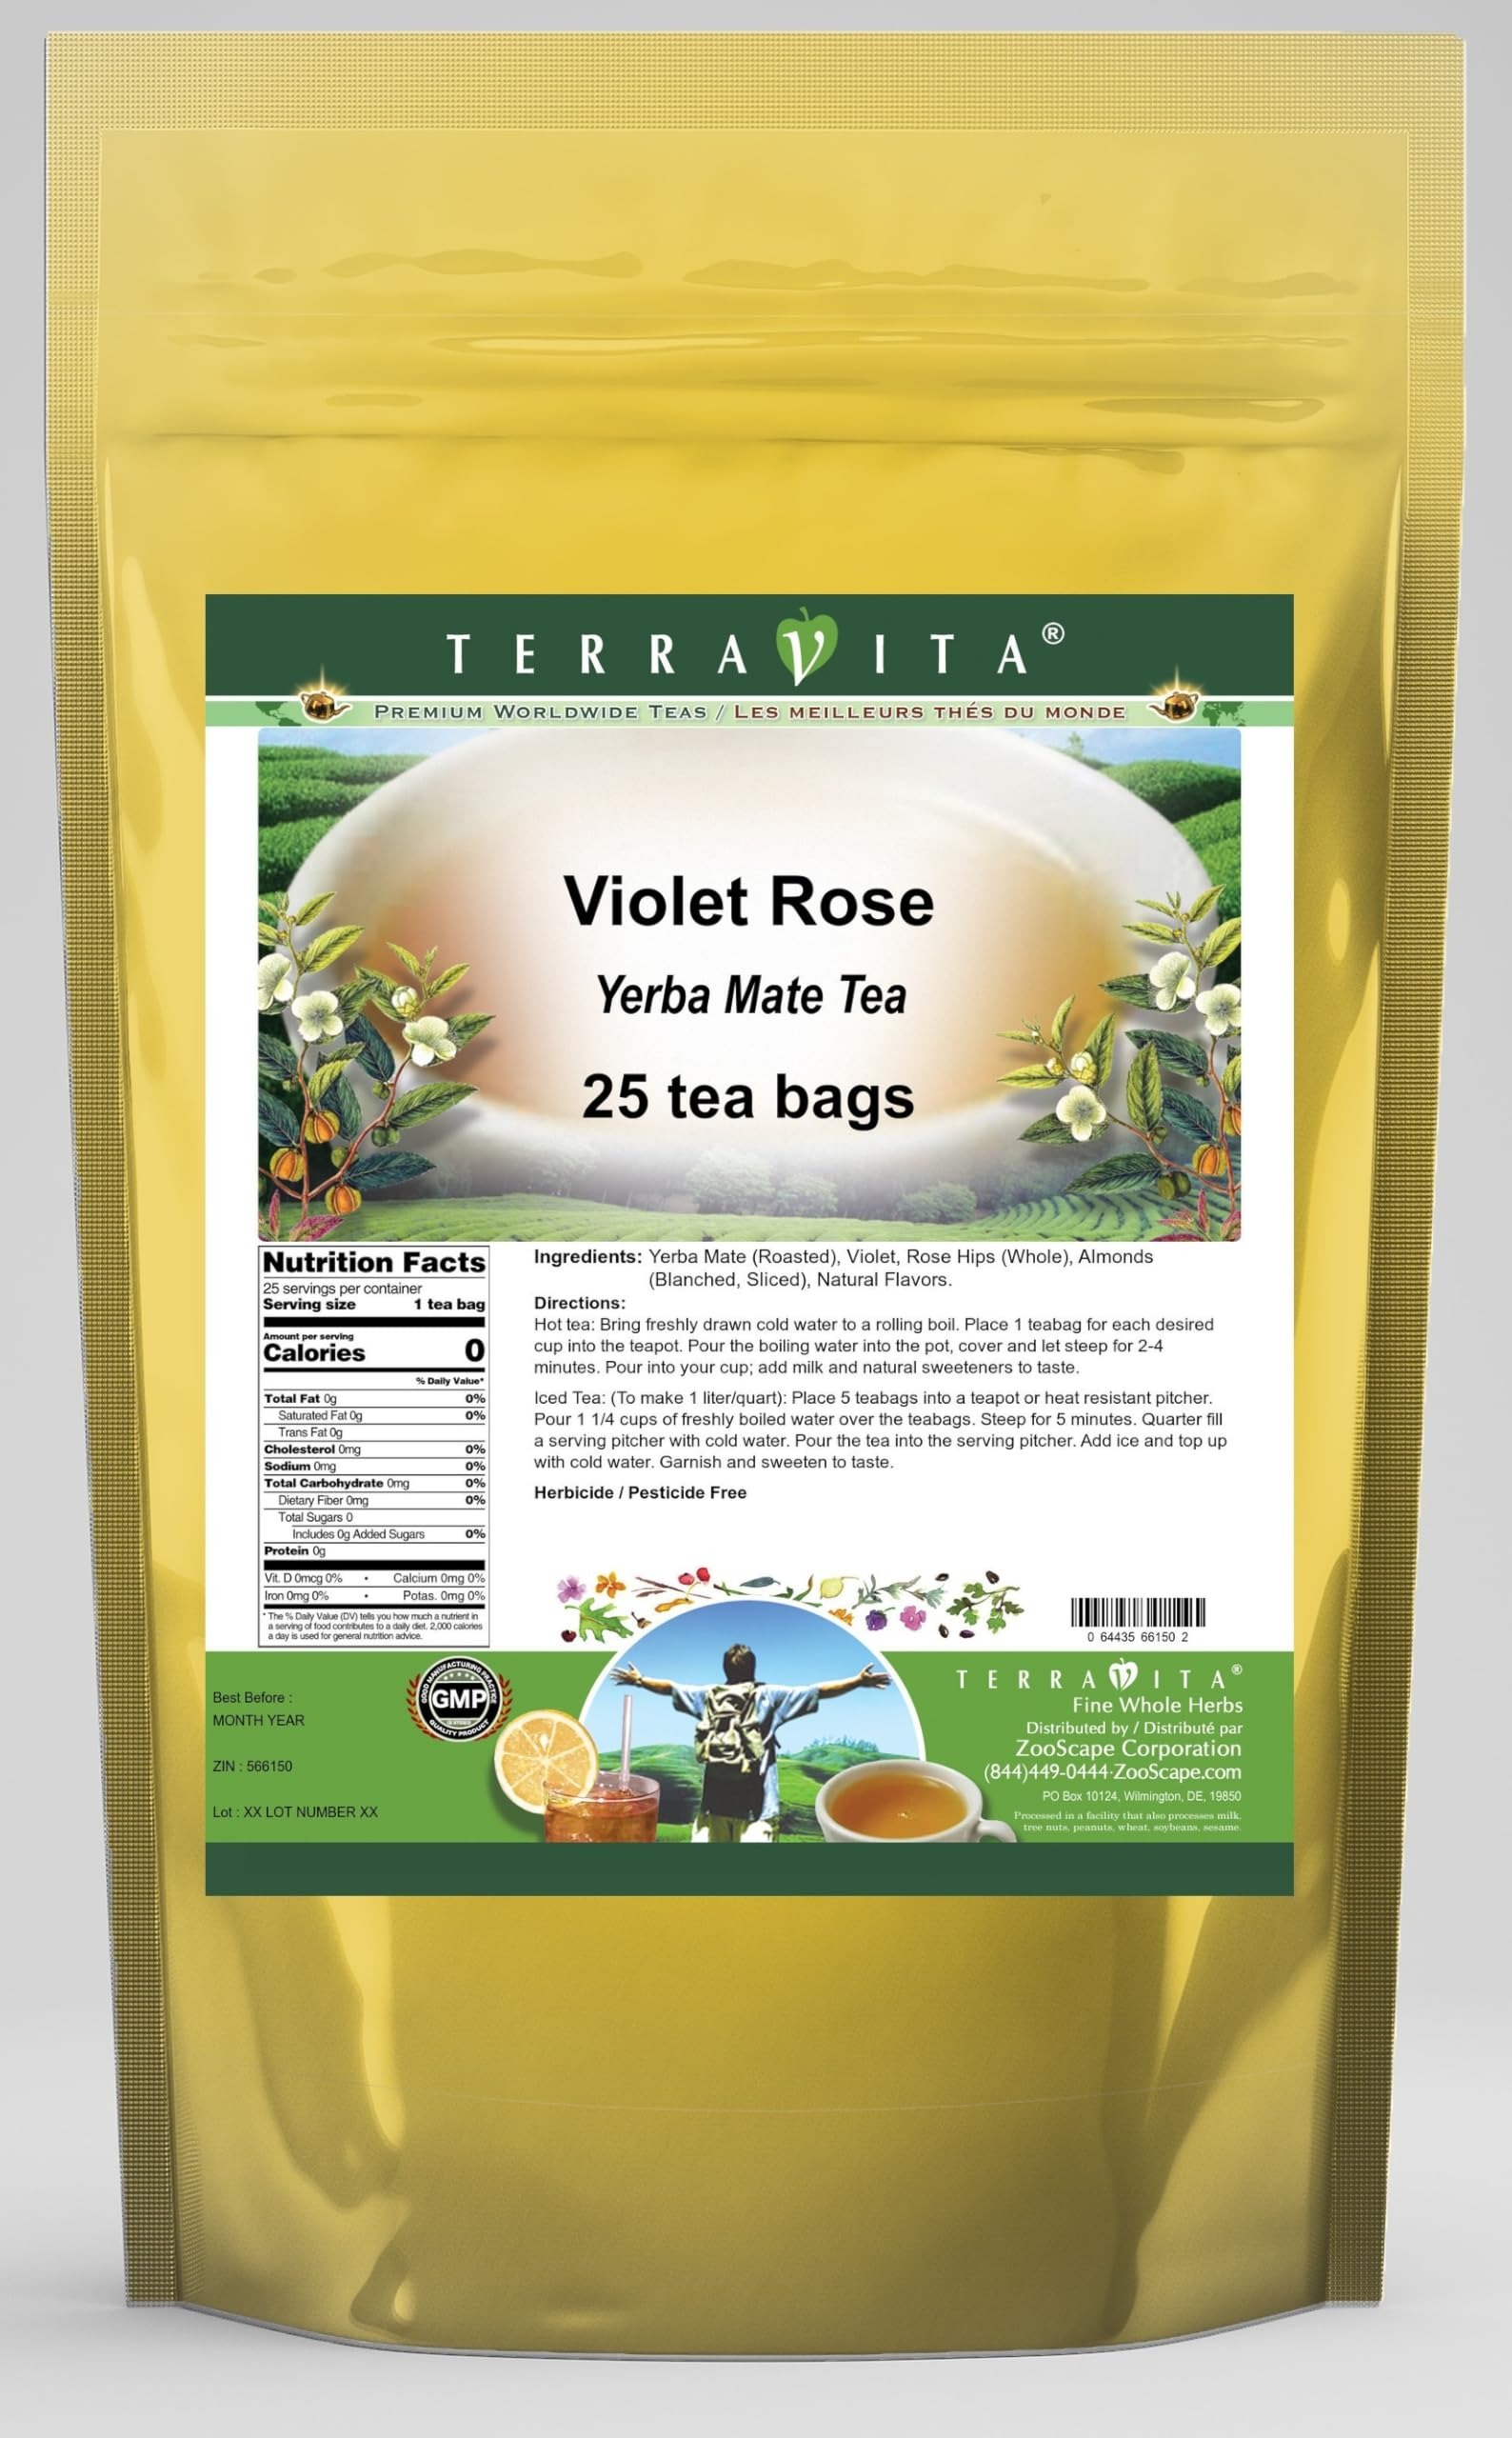
Item Name: Violet Rose Yerba Mate Tea (25 tea bags, ZIN: 566150) - 2 Pack
Bullet Point 1: Our Violet Rose Yerba Mate tea is a scrumptuous all-natural flavored Yerba Mate coffee substitute with Violet, Rose Hips and Almonds that will refresh you with its terrific taste! You will enjoy the earthy and acidity-free Violet Rose aroma and flavor again and again! - Ingredients: Yerba Mate, Violet, Rose Hips, Almonds and Natural Violet Rose Flavor.
Bullet Point 2: No fillers.
Bullet Point 3: Manufacturer: TerraVita
Bullet Point 4: Size: 25 tea bags
Bullet Point 5: Yerba Mate Tea Bags - Packed in a convenient upright pouch!
Product Description: Our Violet Rose Yerba Mate tea is a scrumptuous all-natural flavored Yerba Mate coffee substitute with Violet, Rose Hips and Almonds that will refresh you with its terrific taste! You will enjoy the earthy and acidity-free Violet Rose aroma and flavor again and again! - Ingredients: Yerba Mate, Violet, Rose Hips, Almonds and Natural Violet Rose Flavor. - Hot tea brewing method: Bring freshly drawn cold water to a rolling boil. Place 1 teabag for each desired cup into the teapot. Pour the boiling water into the pot, cover and let steep for 2-4 minutes. Pour into your cup; add milk and natural sweeteners to taste. - Iced tea brewing method: (To make 1 liter/quart): Place 5 teabags into a teapot or heat resistant pitcher. Pour 1 1/4 cups of freshly boiled water over the teabags. Steep for 5 minutes. Quarter fill a serving pitcher with cold water. Pour the tea into the serving pitcher. Add ice and top up with cold water. Garnish and sweeten to taste. - TerraVita is an exclusive line of premium-quality, natural source products that use only the finest, purest and most potent ingredients found around the world. TerraVita is hallmarked by the highest possible standards of purity, potency, stability and freshness. All of our products are prepared with the highest elements of quality control, from raw materials through the entire manufacturing process, up to and including the moment that the bottles or bags are sealed for freshness and shipped out to you. Our highest possible standards are certified by independent laboratories and backed by our personal guarantee. - TerraVita exists to meet and ensure your family's health and wellness without the harmful effects of chemicals and health products. We strive to make all of our products affordable and reliable and are constantly sea
Value: 50.0
Unit: Count

Price: 37.63